Armenians in Turkey

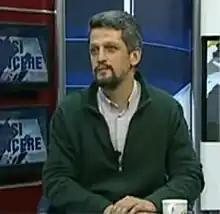
Garo Paylan (Armenian: Կարօ Փայլան, born 1972) is a Turkish politician of Armenian descent. He is a Member of the Grand National Assembly of Turkey for the Peoples' Democratic Party (HDP) representing Istanbul. He became one of the first Armenian members of Turkey's parliament in decades.

The Armenian community of Istanbul is the largest in Turkey, a catalyst being due to the fact that it was the only place that Armenian Christians were at least somewhat protected at the time of the creation of Turkey post Armenian genocide. Other factors included the Patriarchate having its headquarters in the city, and the city's economy and quality of life attracting Armenian immigrants which allowed for the community to keep stable numbers in the face of discrimination and constant migration.